Prank Patrol (Canadian TV series)

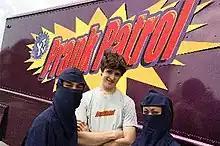
André Simoneau and the Ninjas

Prank Patrol is a Canadian children's television series that aired on YTV. Each episode, host André "Andy" Simoneau and a team of ninjas help kids pull off pranks on an unsuspecting victim, usually a friend or family member. With the help of experts, pranksters convince their victims that the events - such as the prankster possessing incredible super powers, alien landings, or an intelligent gorilla suddenly appearing - are real, until the process is revealed to the victims after a successful prank.